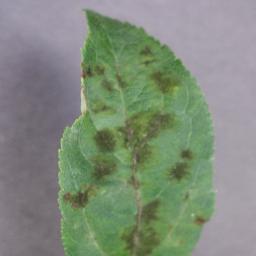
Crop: apple
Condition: scab